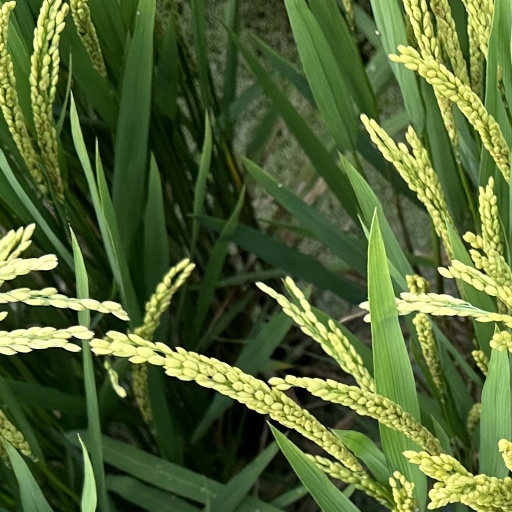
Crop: rice